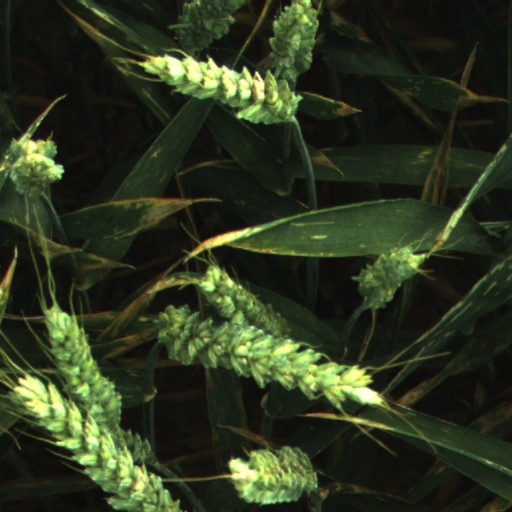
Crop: wheat